Lollipop F

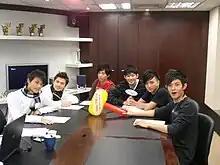
Lollipop with six members in 2007

Lollipop debut EP "Colorful Lollipop" was released on January 26, 2007, with six different covers, each featuring a member of the group. Four months later, on May 25, a second EP titled "Summer's First Experience" was released along with a photobook with compilation of photos taken in Okinawa, as well as a DVD. Lyrics for the song "Summer's First Experience" was written by Liljay and Prince.